Druid Heights

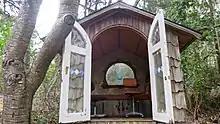
The Goddess Meditation Hut

Marcy Mendelson directed and produced a documentary about the location called Druid Heights, and stated that the location was a vortex of social and artistic energy.